Kevan Gosper

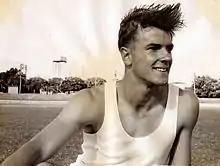
Gosper in 1951

Richard Kevan Gosper, AO (19 December 1933 – 19 July 2024) was an Australian athlete who mainly competed in the 400 metres. He was a Vice President of the International Olympic Committee, and combined chairman and CEO of Shell Australia. Gosper died on 19 July 2024, at the age of 90.